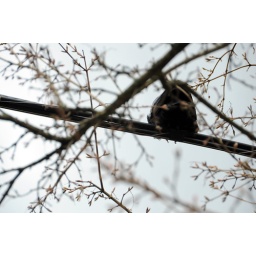
Look at this birds small fine toes, and the branches that look like grass in the wind. Elegant.